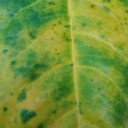
Label: Cerscospora